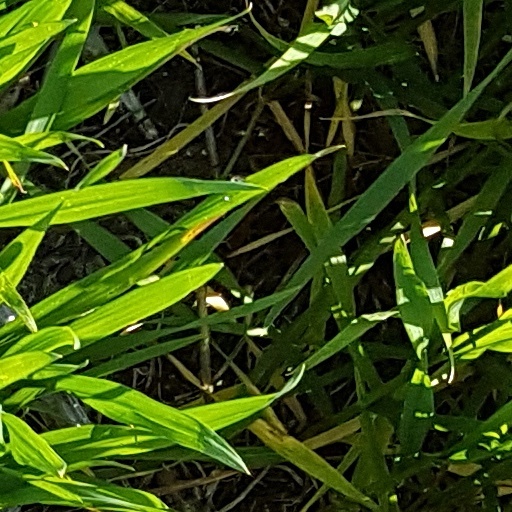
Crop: wheat